Barry Smith (footballer, born 1974)

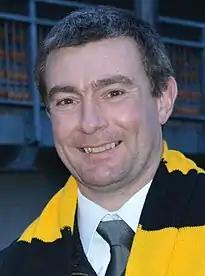
Smith with Alloa Athletic in 2014

Barry Smith (born 19 February 1974) is a Scottish football coach and former player, who was most recently the manager of Scottish League Two club Elgin City. As a player, Smith played in the right back, centre back, and defensive midfielder roles for Celtic, Dundee, Valur, Partick Thistle, Greenock Morton and Brechin City. Smith was admitted into Dundee's Hall of Fame having made 400 appearances for the club.